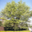
Label: maple_tree